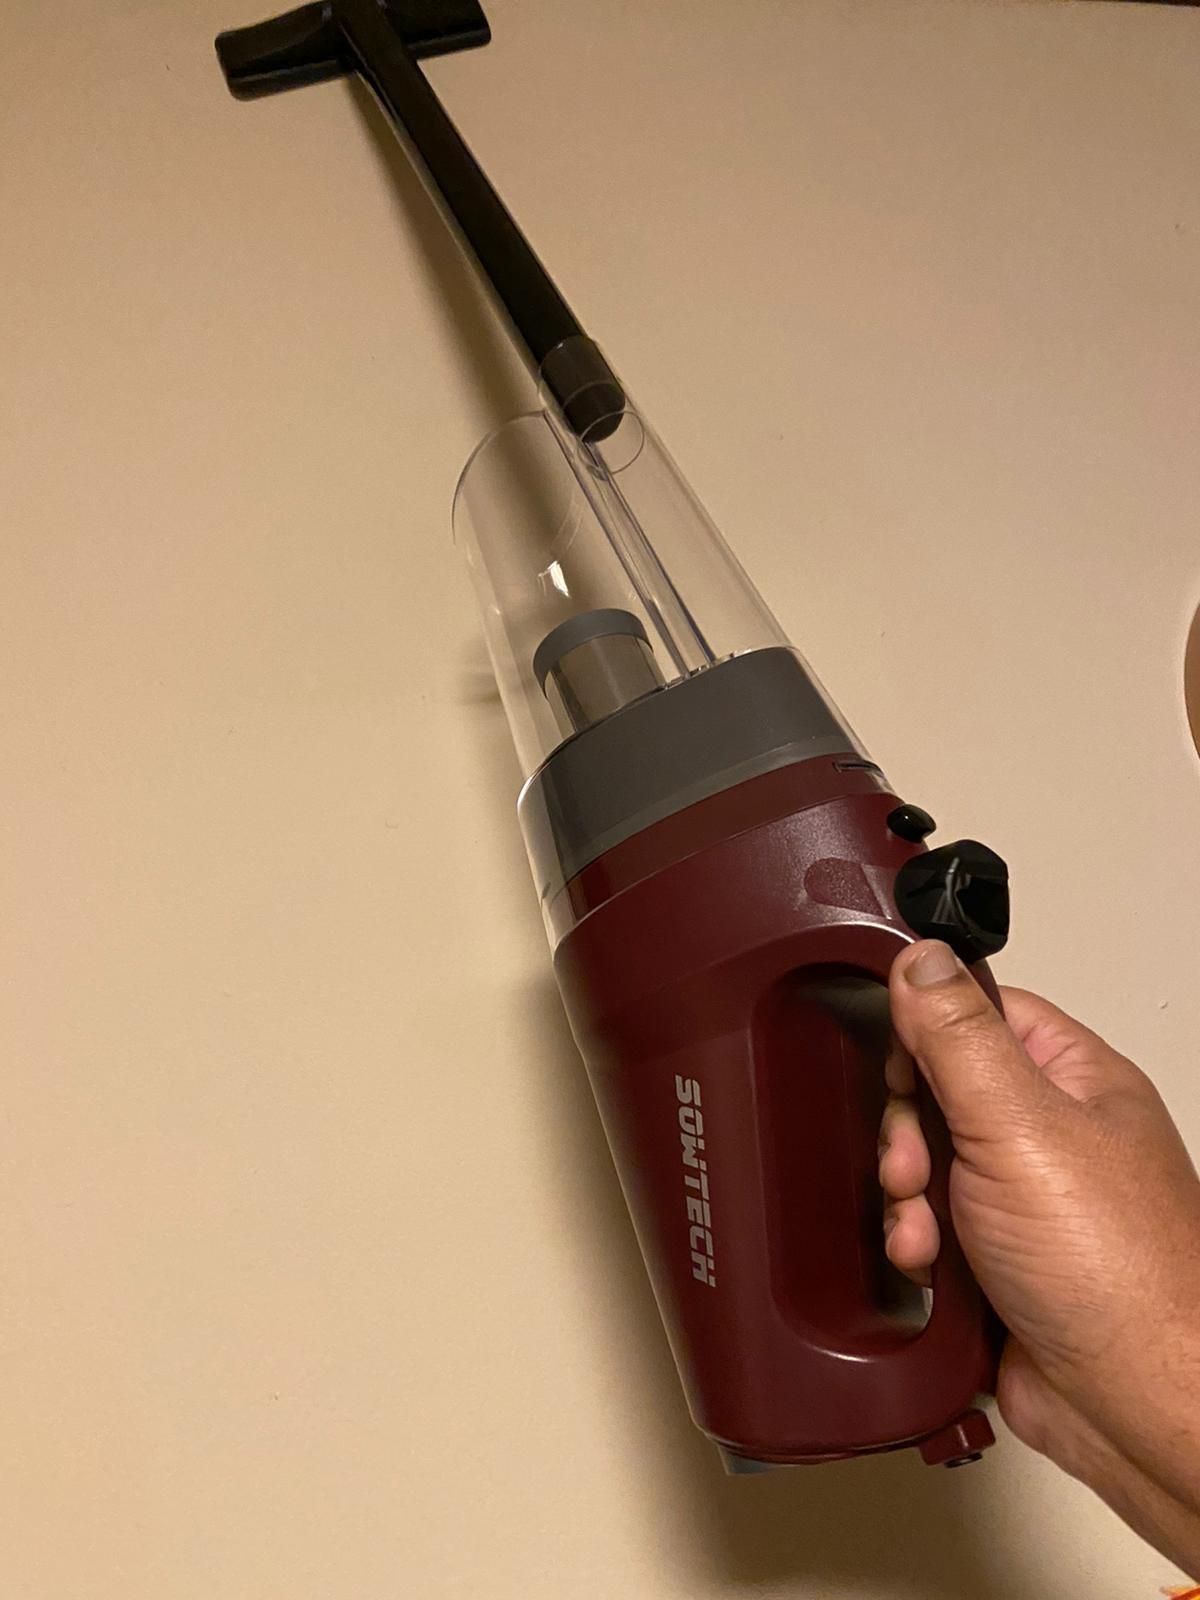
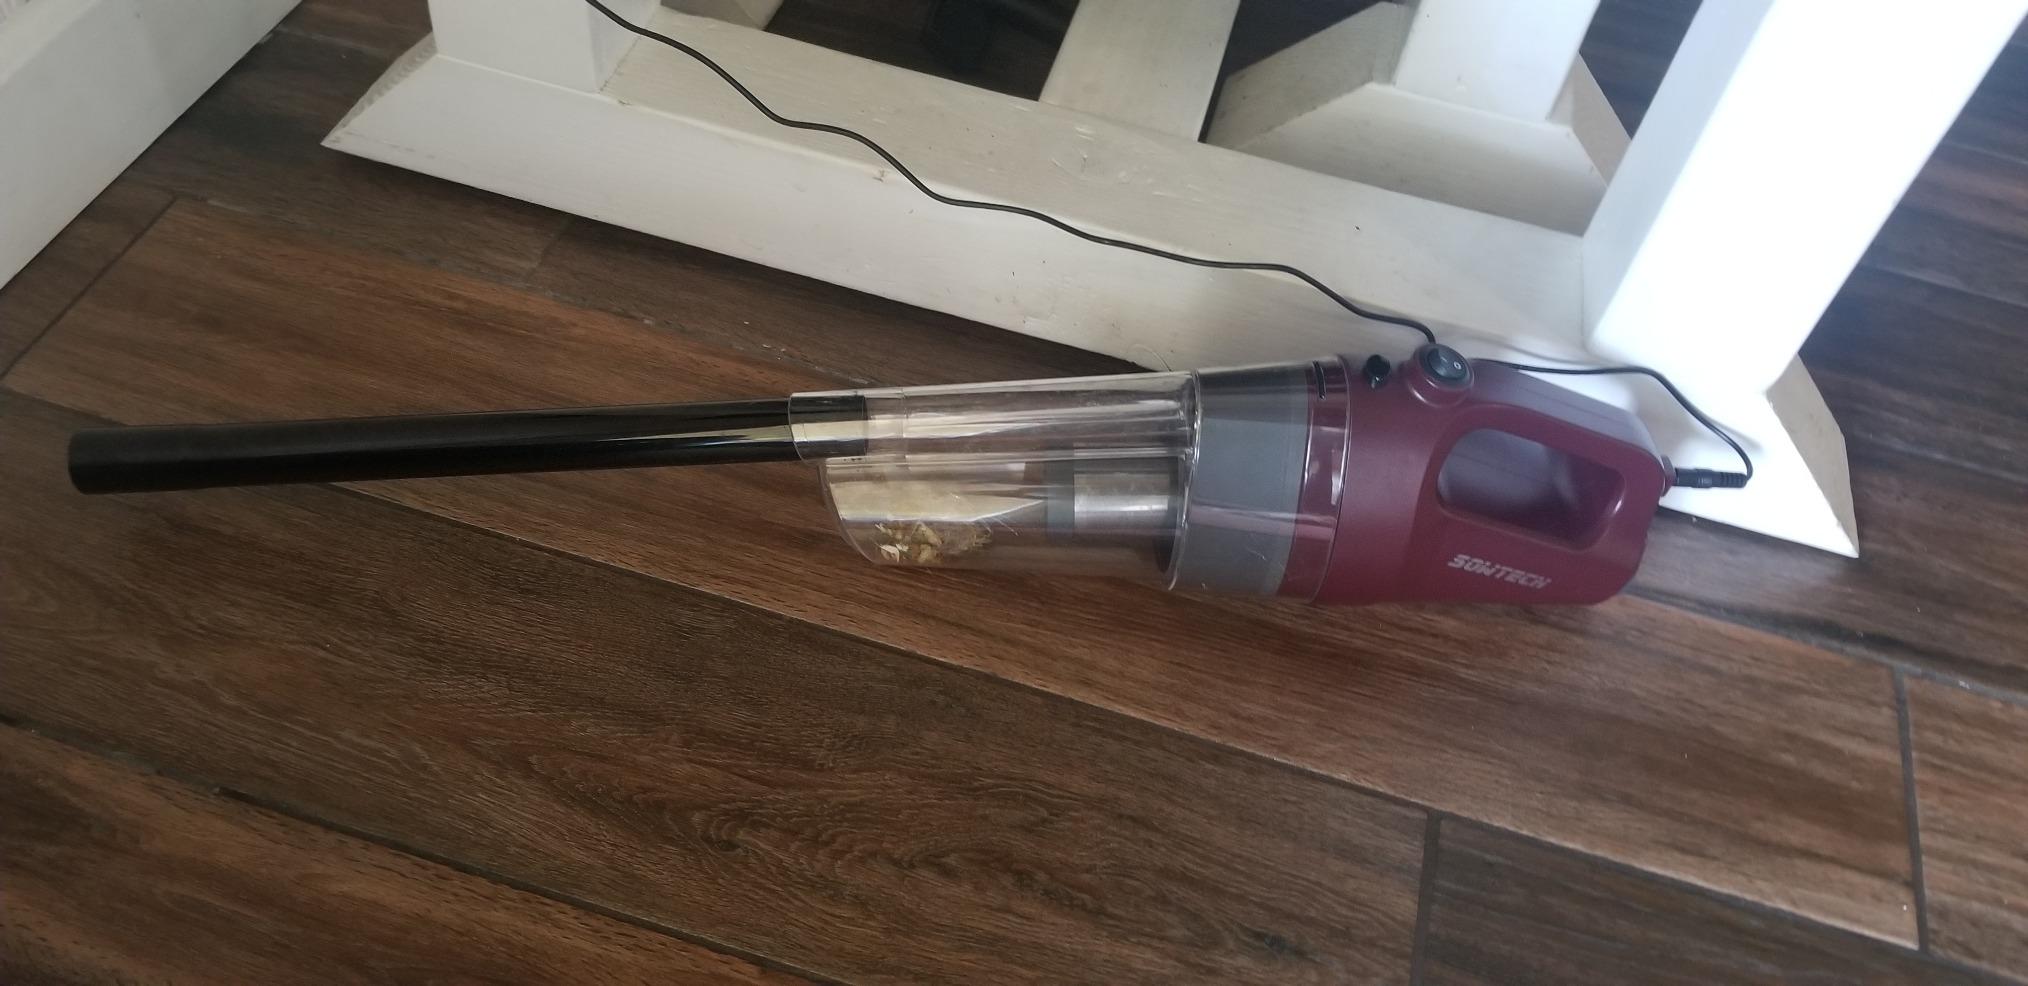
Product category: items_vacuum
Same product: yes